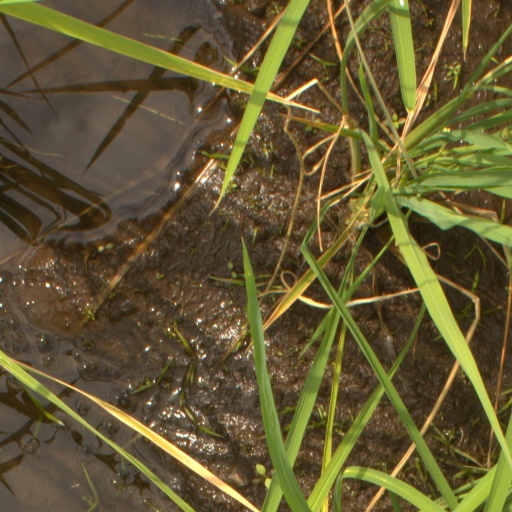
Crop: rice